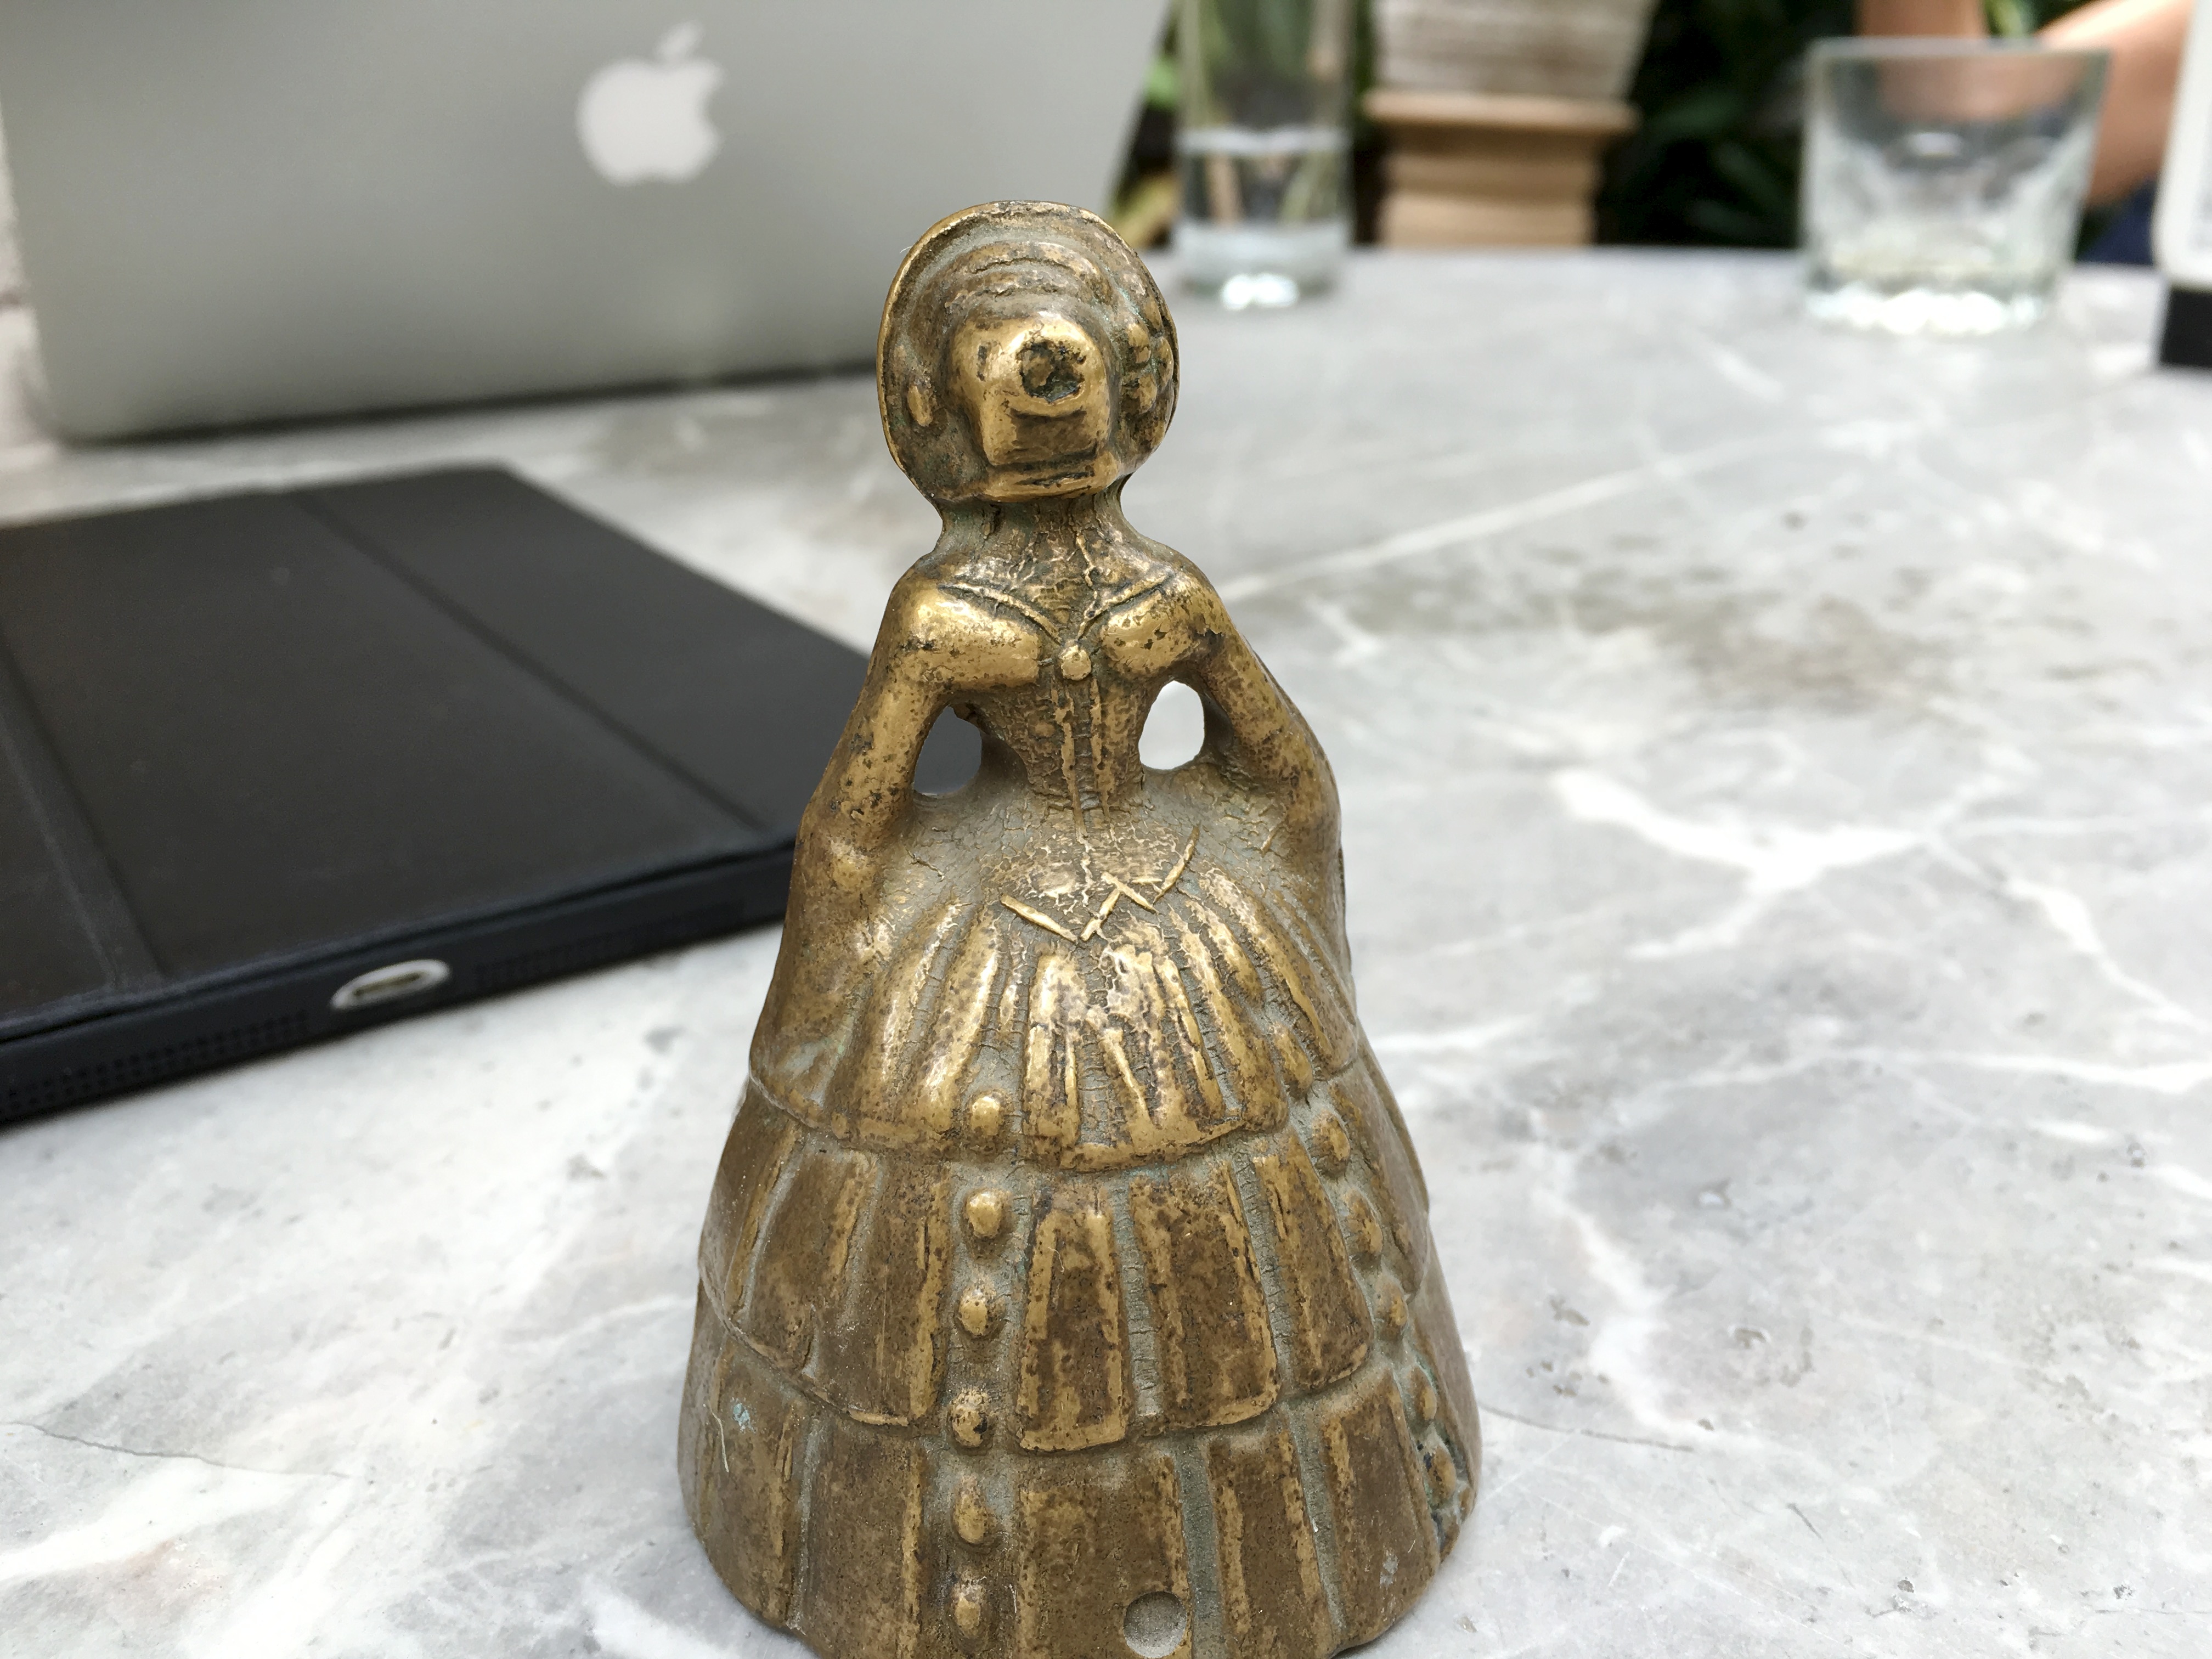
monument, statue, metal, toy, material, sculpture, art, figurine, bronze, carving, ancient history